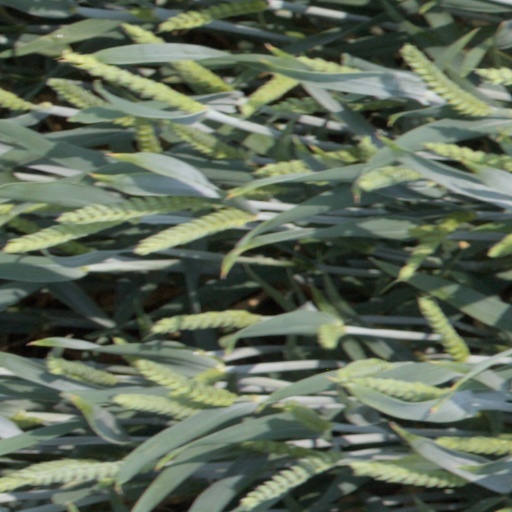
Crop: wheat